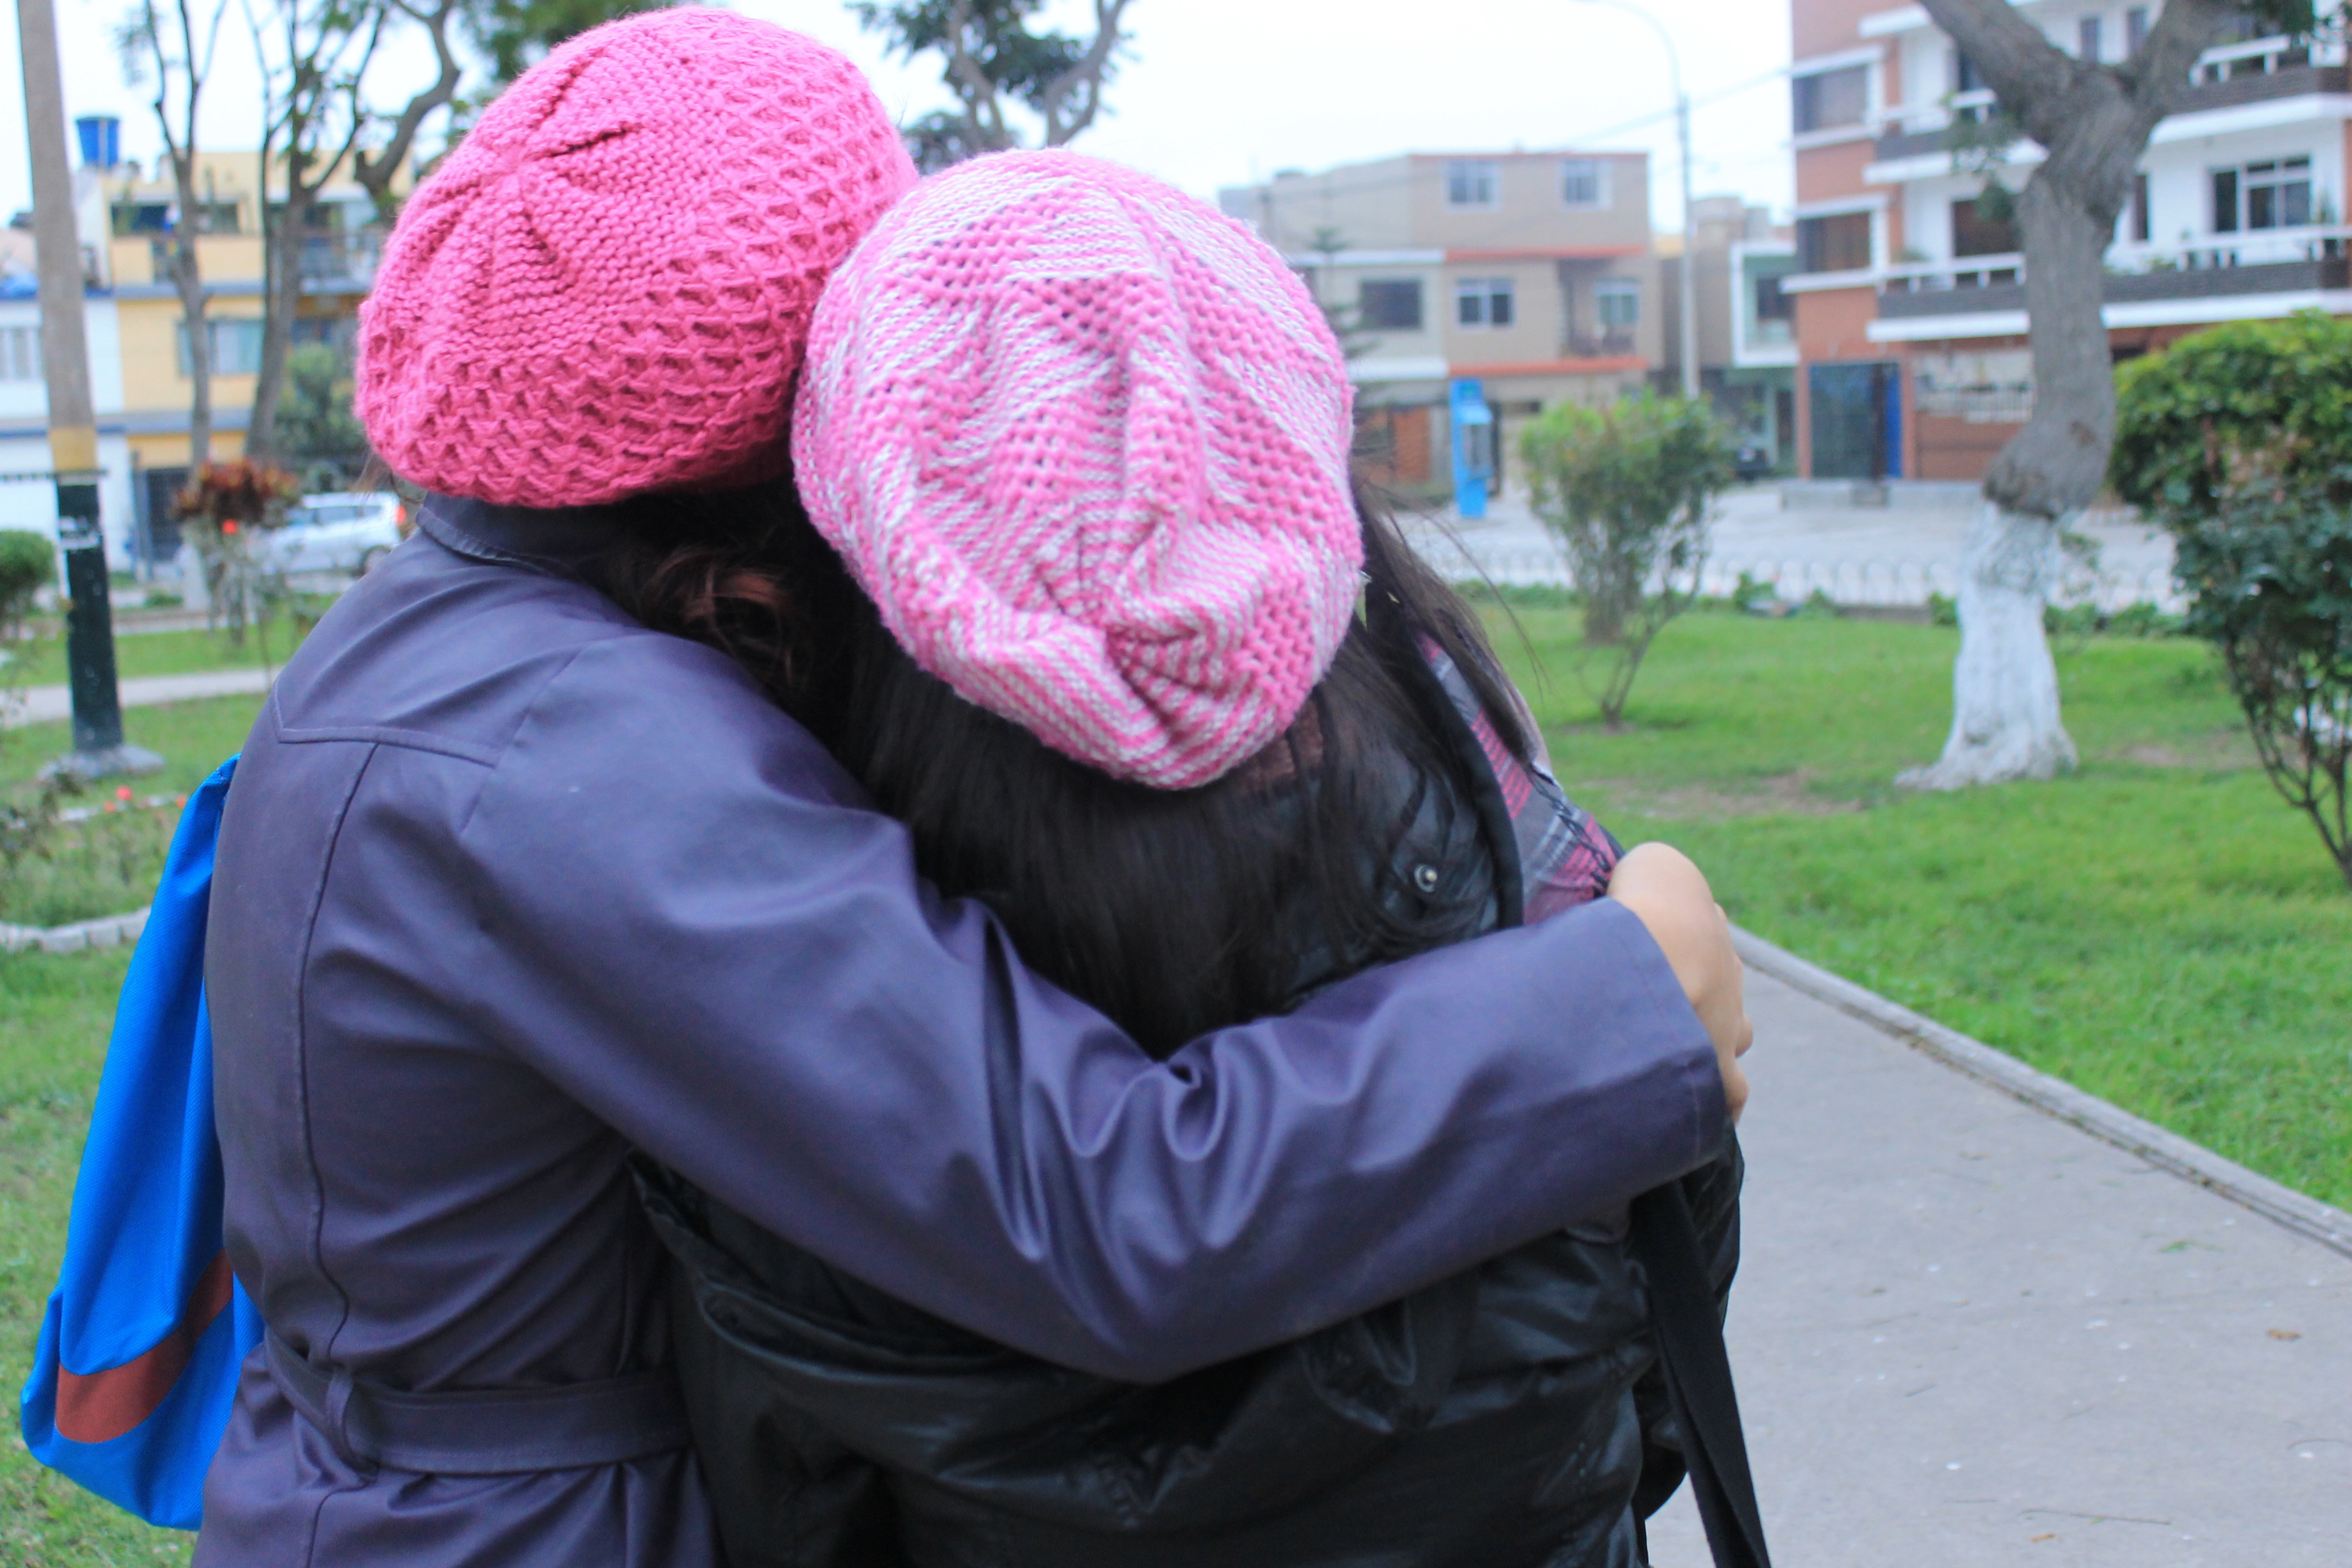
tree, grass, winter, people, girl, sunset, purple, recreation, hat, together, headgear, hug, beanie, product, fun, friends, happy, cap, joy, interaction